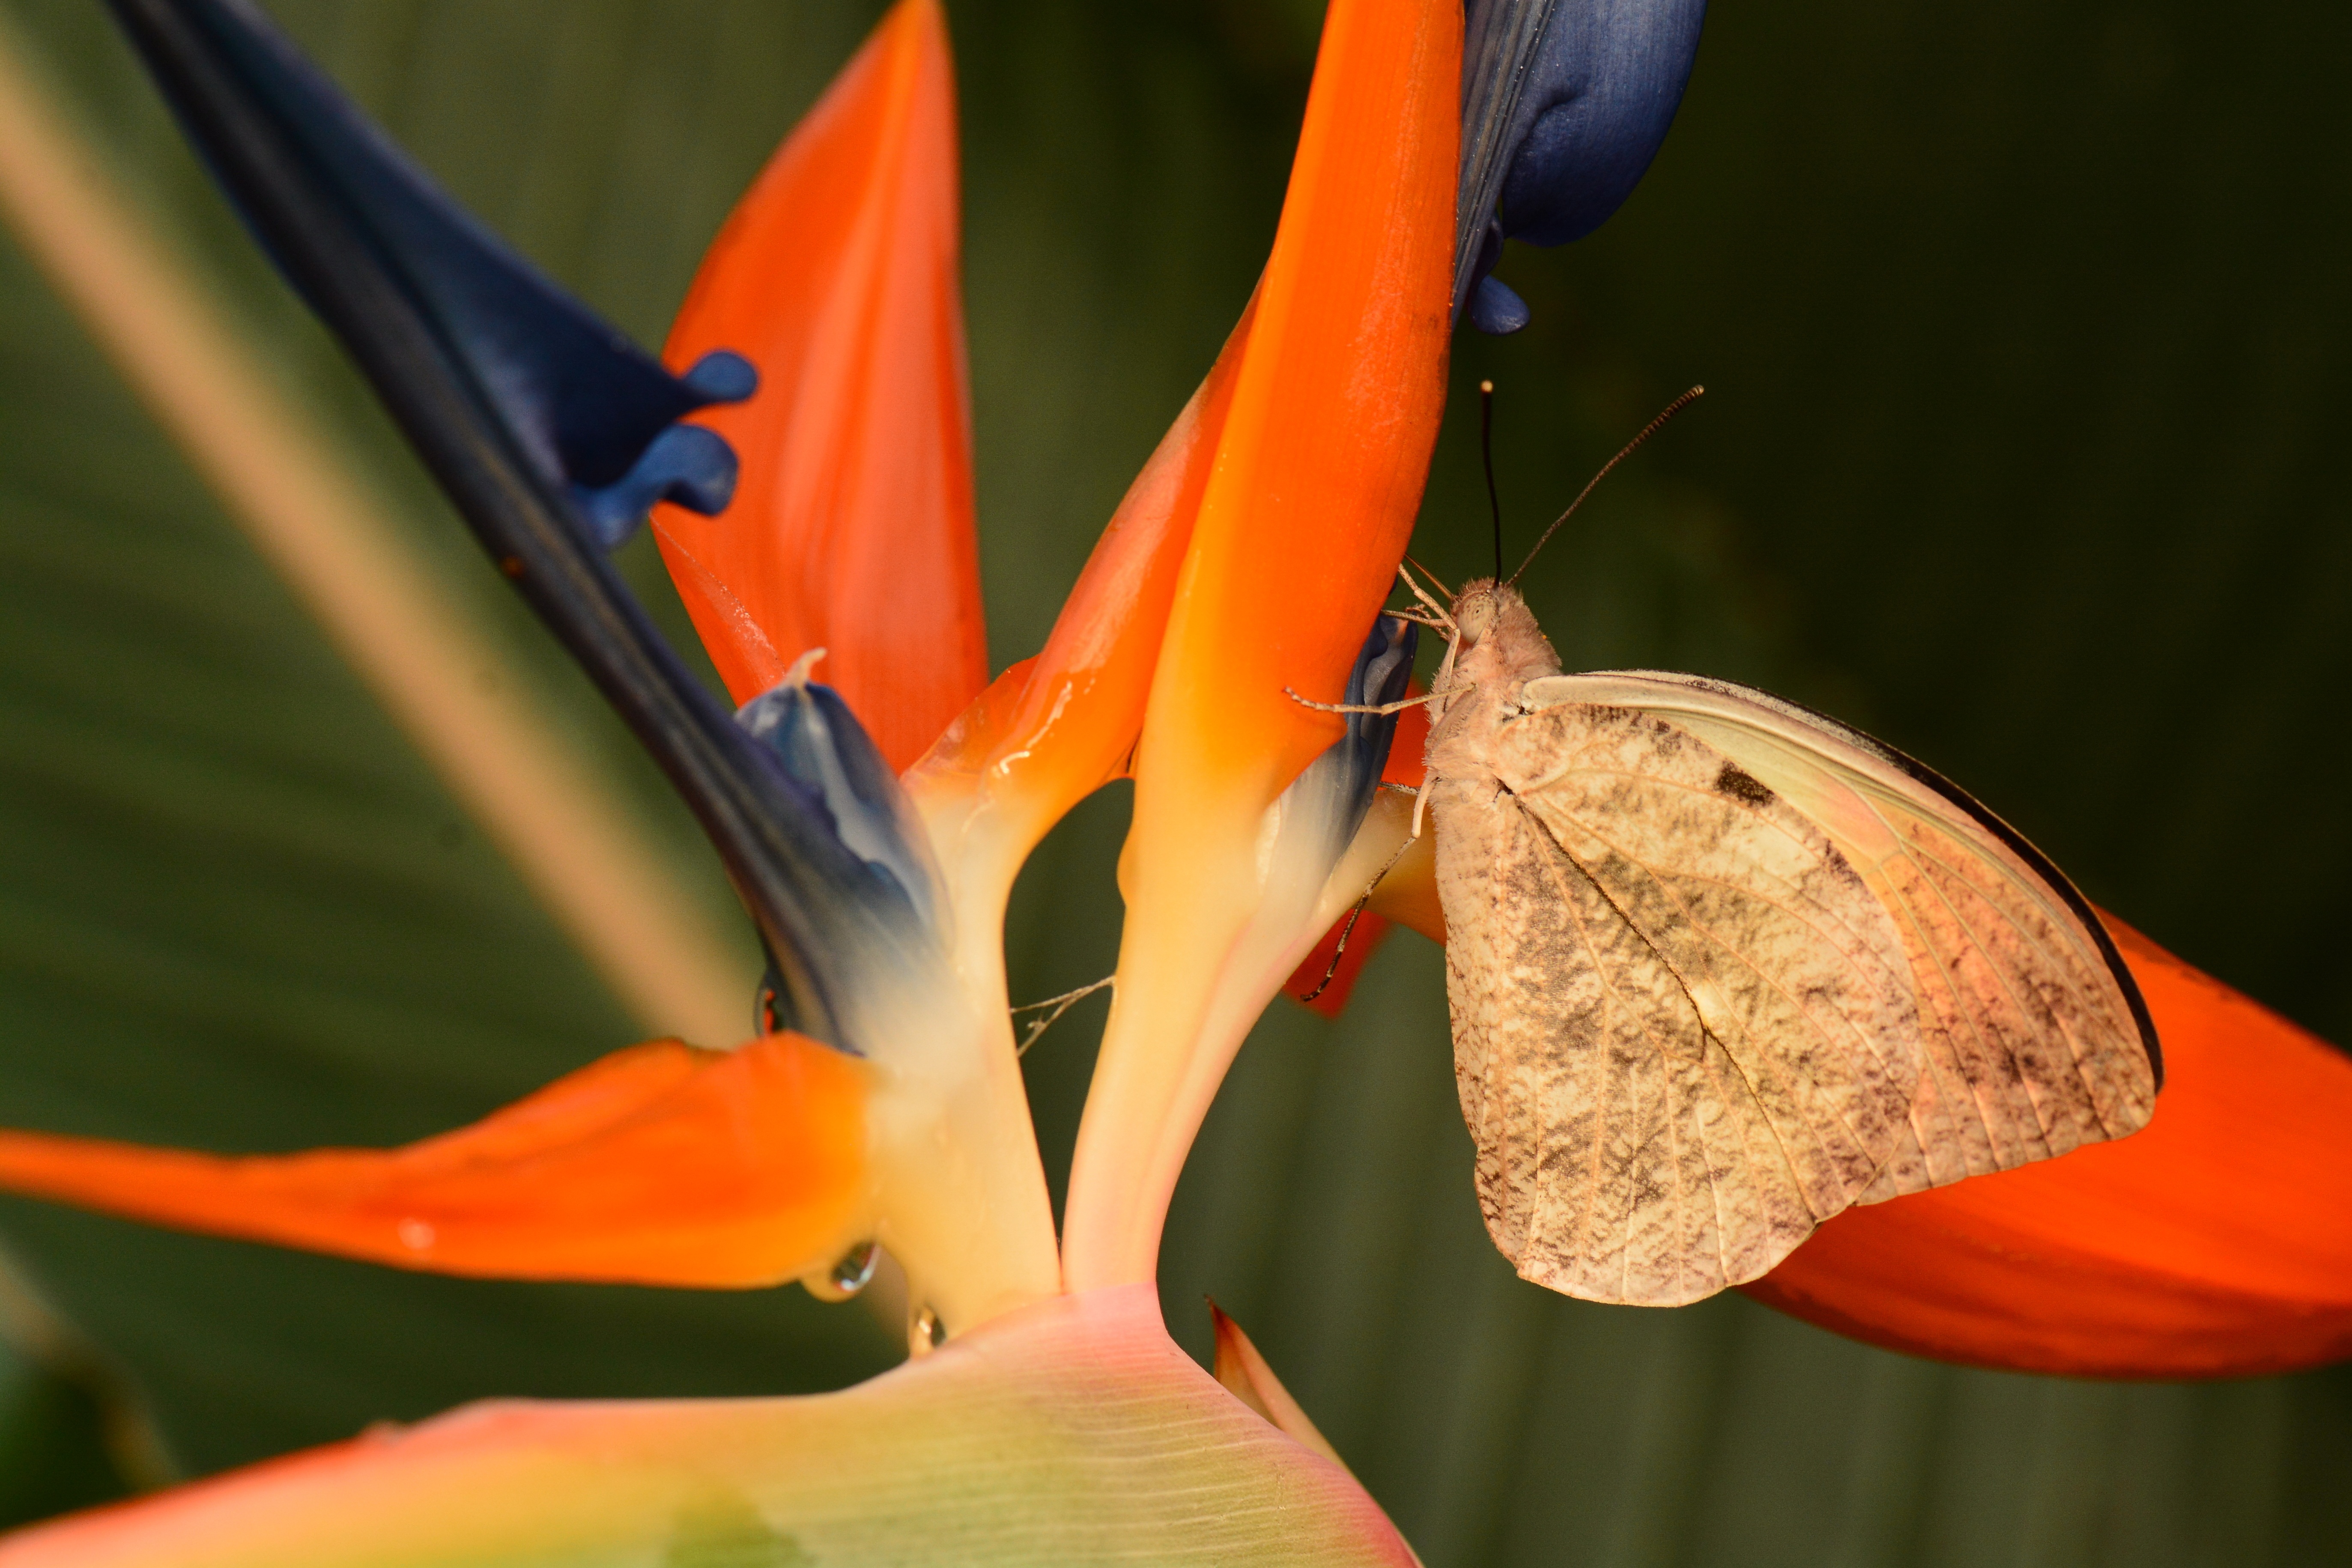
nature, wing, plant, photography, leaf, flower, petal, asian, wildlife, pollen, insect, bug, botany, butterfly, yellow, garden, flora, fauna, invertebrate, close up, feeding, entomology, habitat, nectar, antennae, macro photography, pollinator, great orange tip, hebomoia glaucippe, plant stem, moths and butterflies